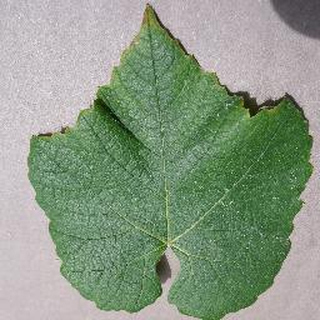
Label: healthy_grape